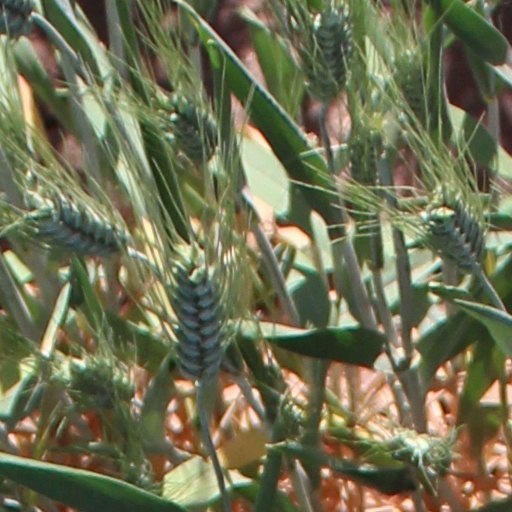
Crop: wheat